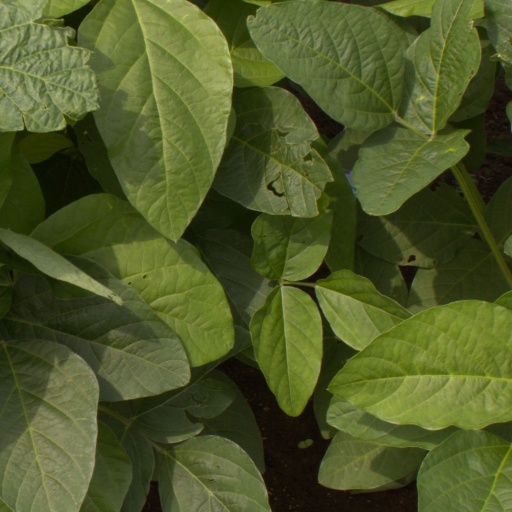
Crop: soybean